The Great American Bash (2006)

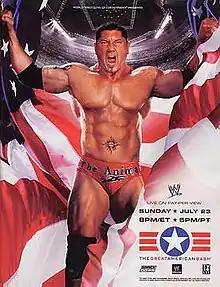
Promotional poster featuring Batista

The 2006 Great American Bash was the third annual Great American Bash professional wrestling pay-per-view (PPV) event produced by World Wrestling Entertainment (WWE), and 17th Great American Bash event overall. It was held exclusively for wrestlers from the promotion's SmackDown! brand division. The event took place on July 23, 2006, at the Conseco Fieldhouse in Indianapolis, Indiana. It was the final Great American Bash PPV to be brand-exclusive as following WrestleMania 23 the following year, brand-exclusive PPVs were discontinued.